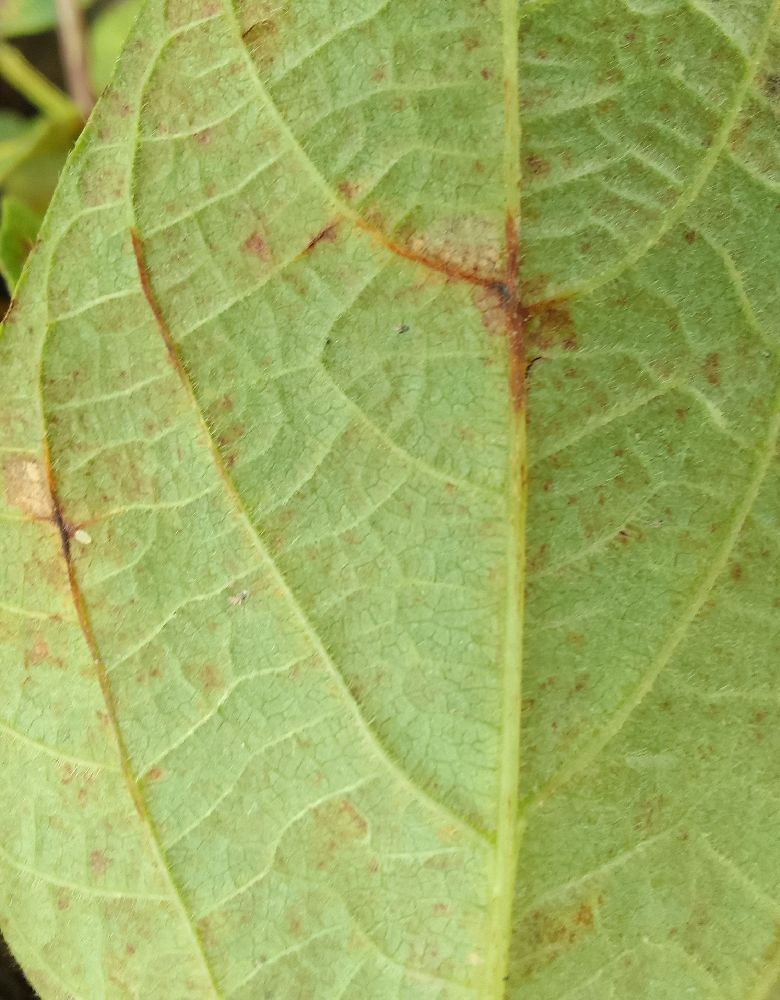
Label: anthracnose